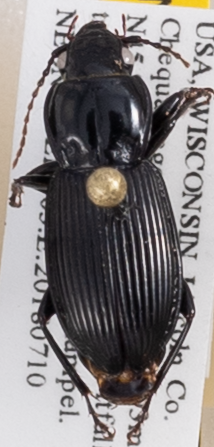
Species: Pterostichus novus
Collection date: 2018-07-10
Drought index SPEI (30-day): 0.71
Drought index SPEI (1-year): -0.24
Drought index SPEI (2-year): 1.642